Stara Maslina

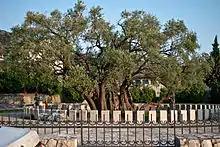
Stara Maslina

Stara maslina (Montenegrin Cyrillic: Стара маслина) is one of the world's oldest olive trees, located near Stari Bar (City of Bar) in Montenegro. The tree is said to be over 2,000 years old. It is a popular tourist attraction in the country.